Richard FitzWilliam, 6th Viscount FitzWilliam

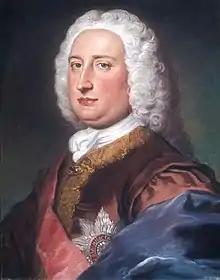
Richard FitzWilliam, 6th Viscount FitzWilliam, wearing the Star of the Order of the Bath. Portrait c.1744 by William Hoare. Fitzwilliam Museum, Cambridge

Richard FitzWilliam, 6th Viscount FitzWilliam (24 July 1711 - 25 May 1776), KB, PC, FRS, of Mount Merrion, near Dublin, Ireland, was an Anglo-Irish peer and property developer.